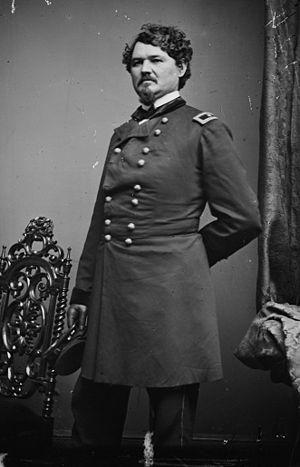
Samuel Davis Sturgis est un officier de la guerre américano-mexicaine, et général de l'Union durant la guerre de Sécession, et plus tard lors des guerres indiennes.
La bataille de Brice's Crossroad, aussi appelée bataille de Tishomingo Creek et bataille de Guntown, s'est déroulée le vendredi 10 juin 1864, à proximité de Baldwyn, Mississippi, faisant alors partie des États confédérés d'Amérique. Une expédition fédérale à partir de Memphis, Tennessee, de 4 800 fantassins et 3 300 cavaliers, sous le commandement du brigadier général Samuel Sturgis, est battue par une force confédérée de 3 500 cavaliers sous le commandement du major général Nathan Forrest. La bataille est une victoire pour les Confédérés. Forrest inflige de lourdes pertes à la force fédérale et capture plus de 1 600 prisonniers de guerre, 18 pièces d'artillerie, et des wagons chargés de fournitures. Une fois que Sturgis atteint Memphis, il demande à être relevé de son commandement.